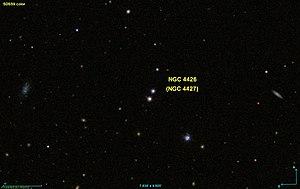
Image créée à l'aide du logiciel Aladin Sky Atlas du Centre de Données astronomiques de Strasbourg et des données publiques en format FIT de SDSS (Sloan Digital Sky Survey).
NGC 4426 est une paire d'étoiles située dans la Chevelure de Bérénice. L'astronome prussien Heinrich d'Arrest a enregistré la position de cette étoile le 22 mars 1878. Cette paire d'étoiles a aussi été observée par l'astronome français Guillaume Bigourdan le 22 avril 1886 et elle a été inscrite au catalogue NGC sous la cote NGC 4427.